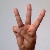
The image shows a hand gesture representing the letter 'W' in Indian Sign Language.